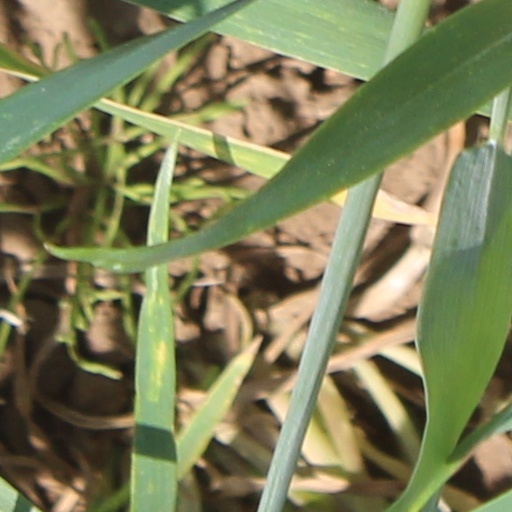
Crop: wheat